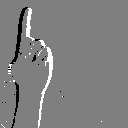
ASL letter: z